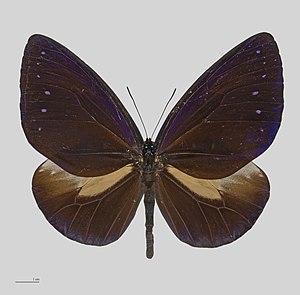
Spécimen femelle. Localité: Buru, Indonésie Muséum de Toulouse
Euploea est un genre de lépidoptères appartenant à la famille des Nymphalidae, à la sous-famille des Danainae et à la tribu des Danaini.